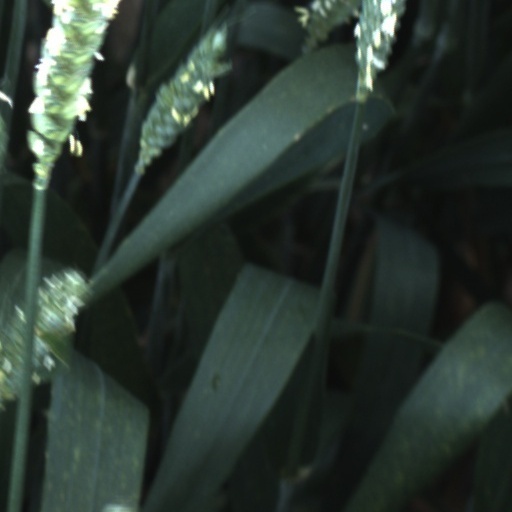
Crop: wheat